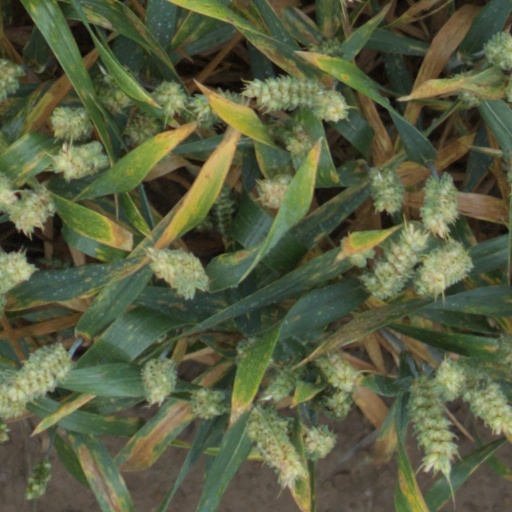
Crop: wheat